Don Valley Village

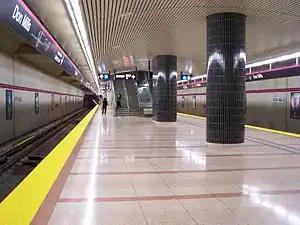
Don Mills station is a subway station located in the neighbourhood.

The area is extremely well connected to the rest of the city. Several major roadways serve as the neighbourhood's boundaries, including Sheppard Avenue to the south, and Highway 404 to the east. Highway 404 is a north-south controlled access highway that passes connects various communities in northern Toronto and the Greater Toronto. Controlled access highways, the Don Valley Parkway, and Highway 401 are situated south of the neighbourhood. Other major roadways that pass through the neighbourhood include Finch Avenue, and Don Mills Road.